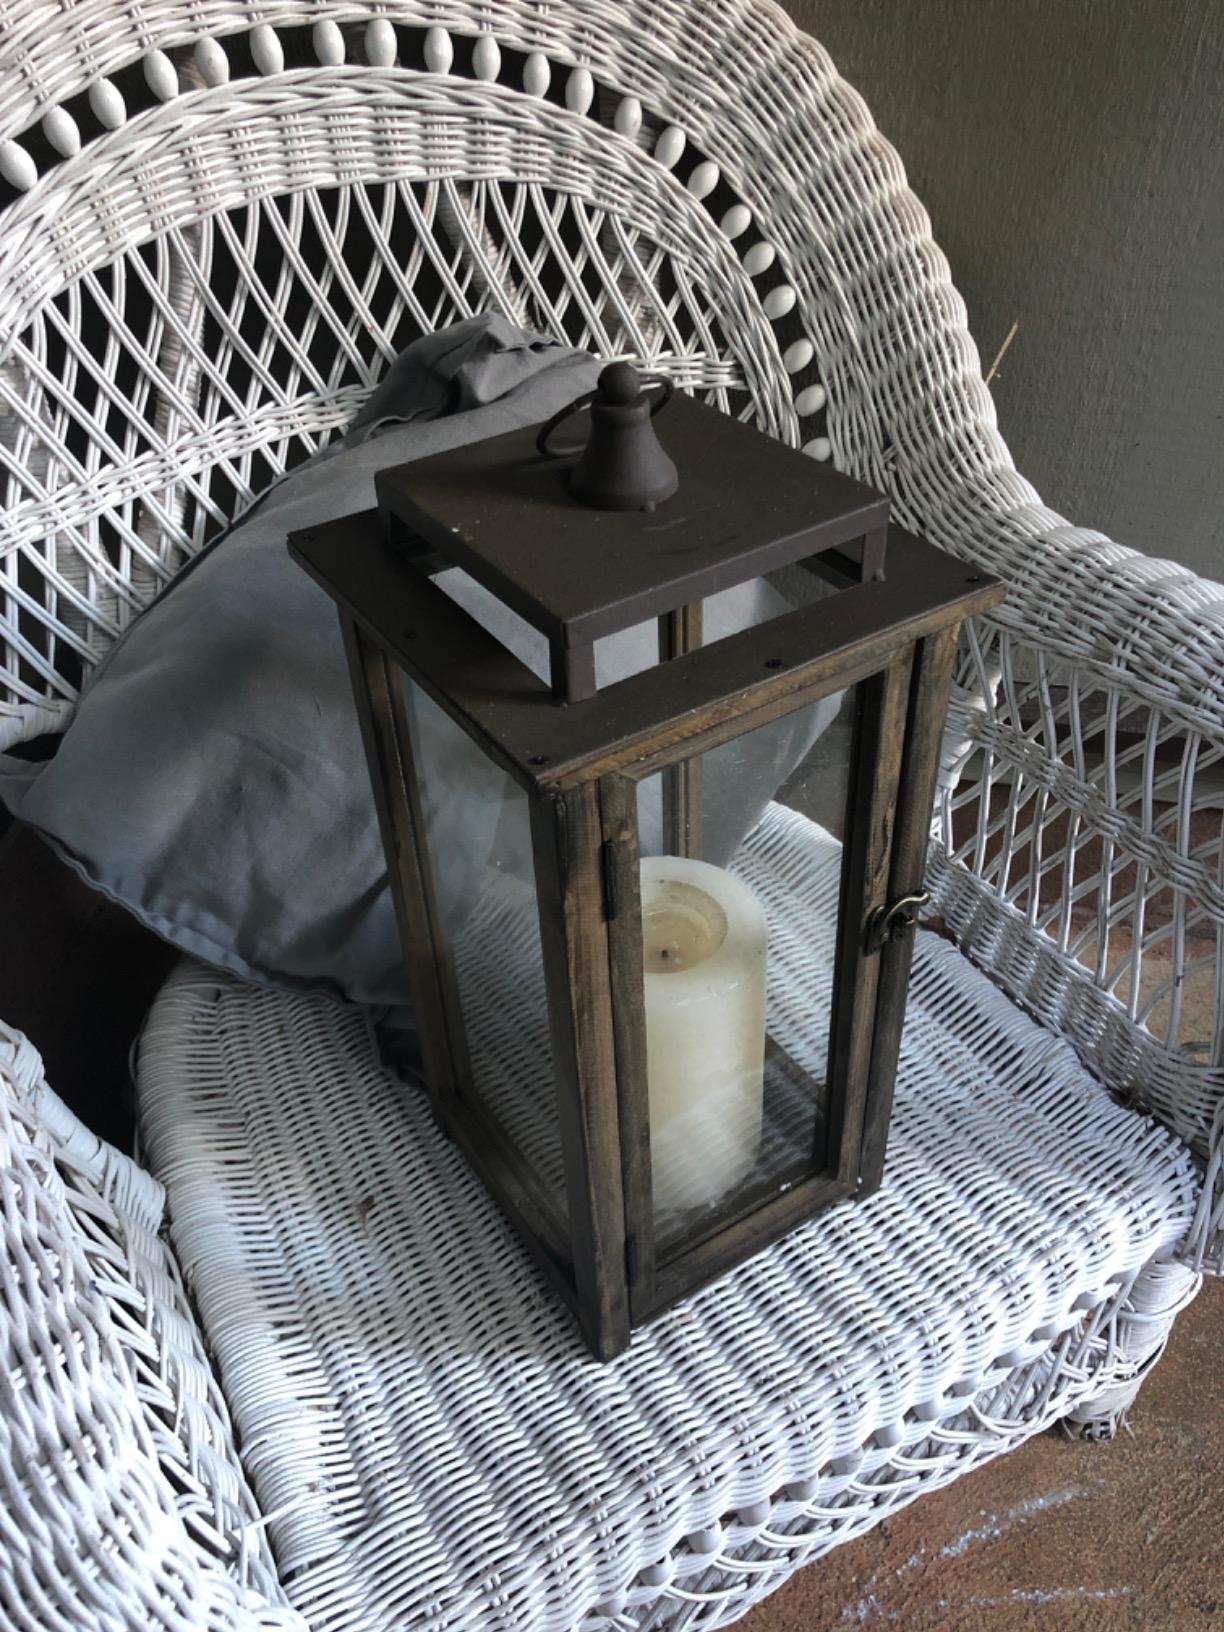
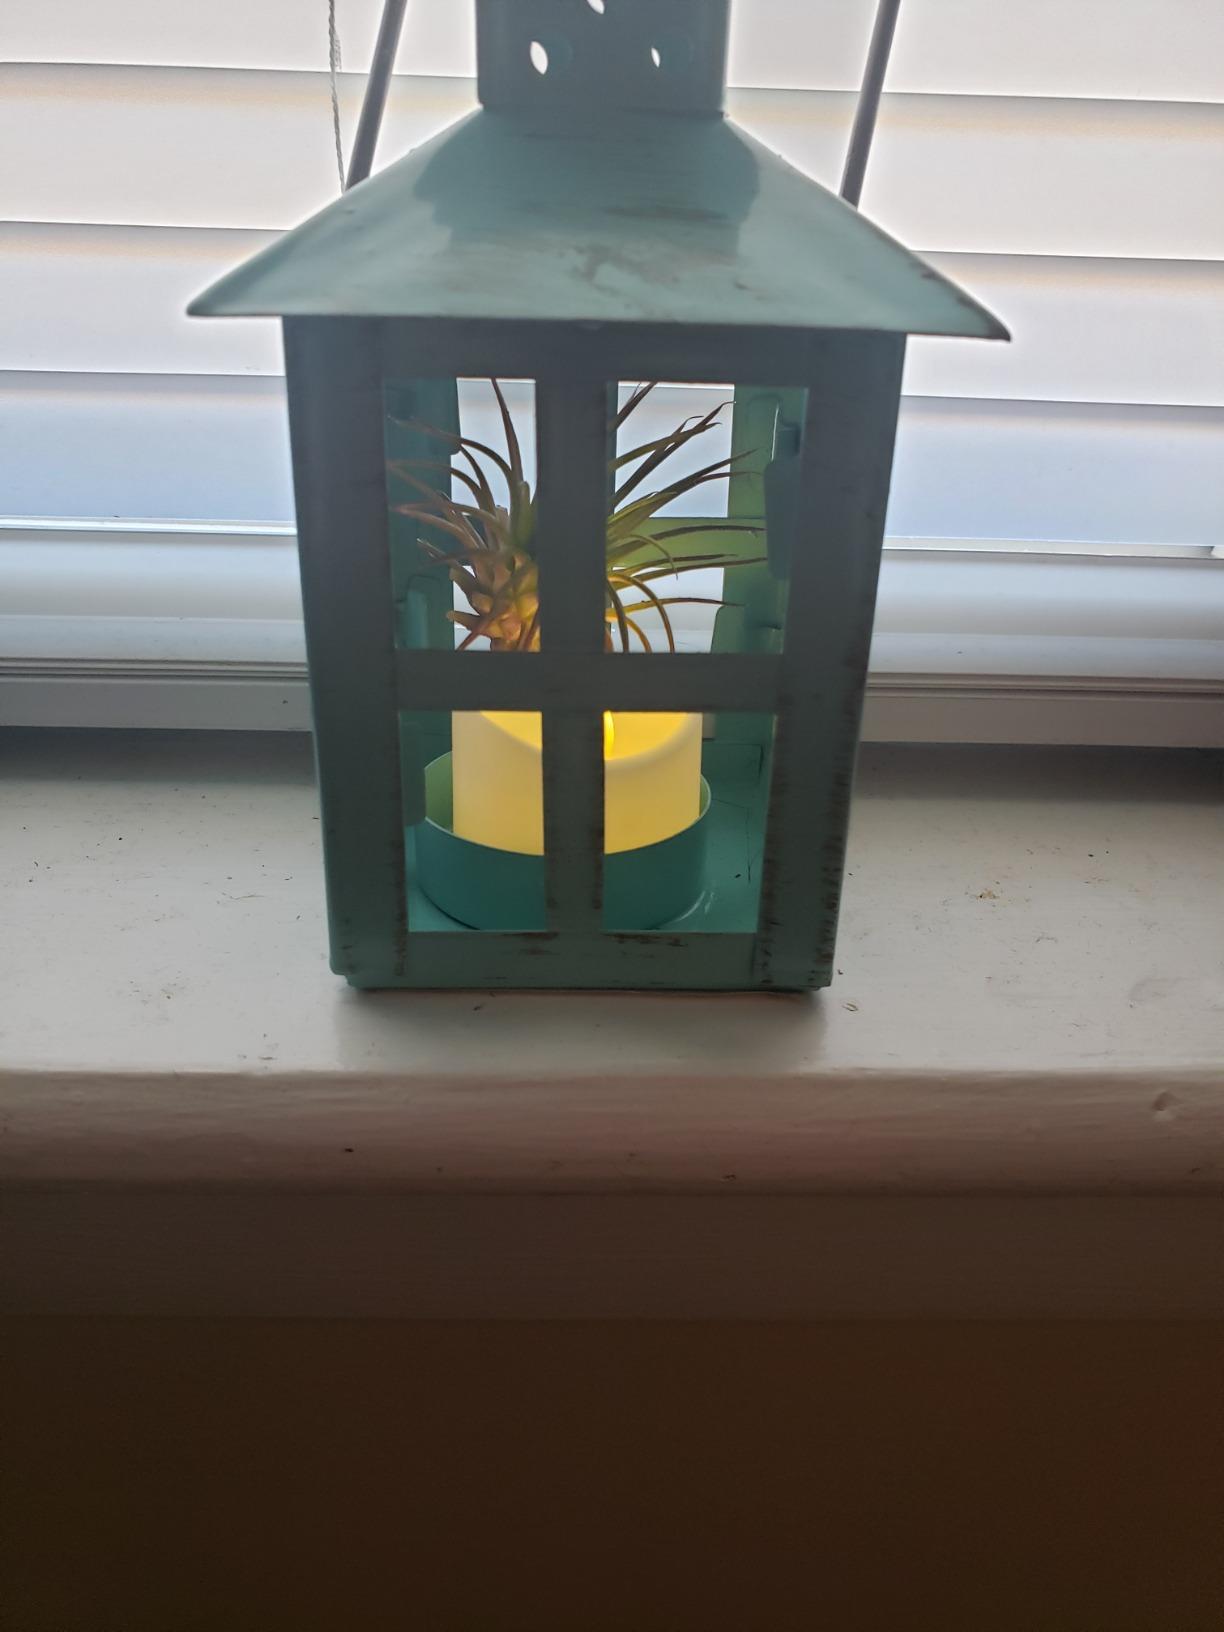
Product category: lantern
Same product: no